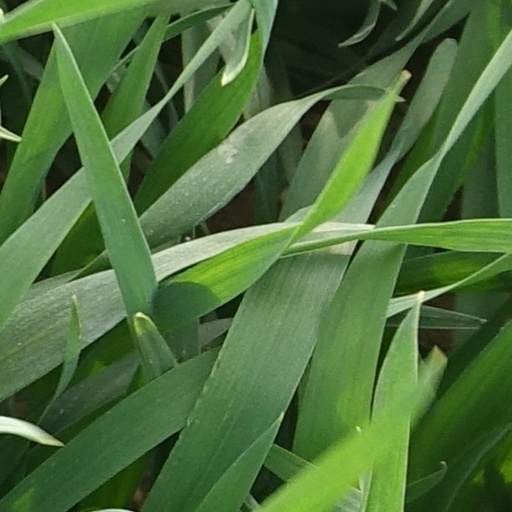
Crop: wheat